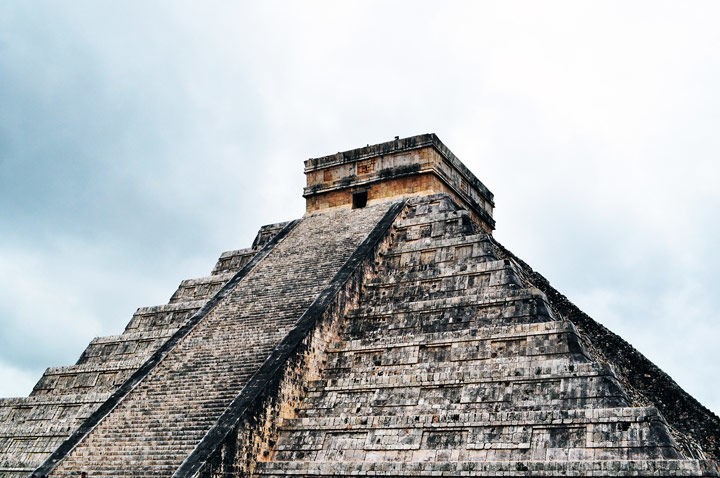
Landmark: Chichen Itza